William Jackson Pope

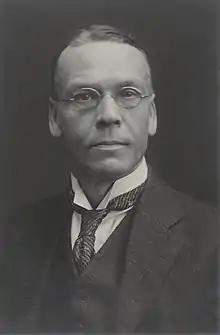

Sir William Jackson Pope (31 March 1870 – 17 October 1939) was an English chemist.